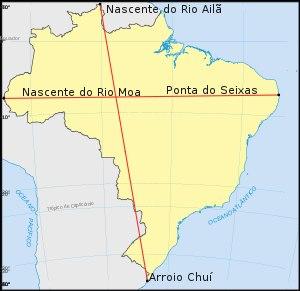
Voici une liste de points extrêmes du Brésil.